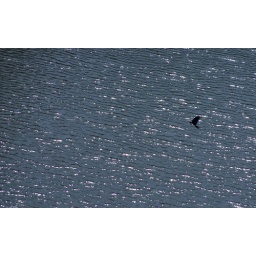
Bird flying by Osaka castle pond